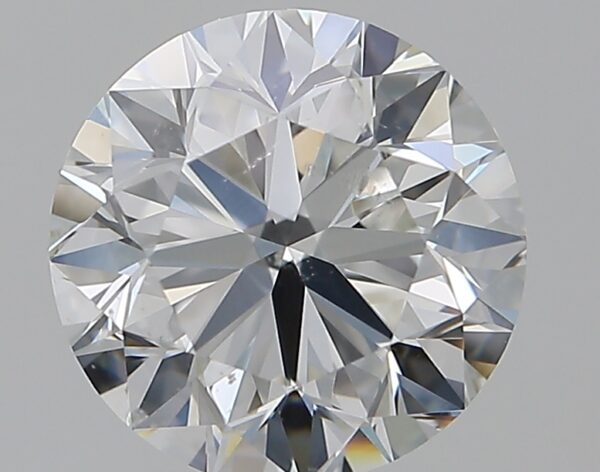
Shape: round
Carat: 1.2
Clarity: SI2
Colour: F
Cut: VG
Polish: EX
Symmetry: EX
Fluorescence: M
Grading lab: GIA
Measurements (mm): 6.61 x 6.65 x 4.25